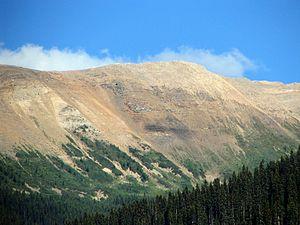
Les schistes de Burgess sont un dépôt de schiste noir exposé, trouvé dans les hauteurs des Rocheuses canadiennes dans le Parc national Yoho près de la ville de Field en Colombie-Britannique. Des fossiles y ont été trouvés par Charles Doolittle Walcott en 1909. Walcott y retourna les années suivantes pour récolter des spécimens additionnels. La majorité des fossiles qu'on y trouve, vieux d'environ 505 millions d'années, sont uniques au site, quoique quelques trilobites communs du Cambrien moyen y ont également été retrouvés. Ces fossiles étaient d'un intérêt substantiel car ils comportaient des appendices et des parties molles, très rarement préservés.
La 4ᵉ session du Comité du patrimoine mondial a eu lieu du 1ᵉʳ septembre 1980 au 5 septembre 1980 à Paris, en France.